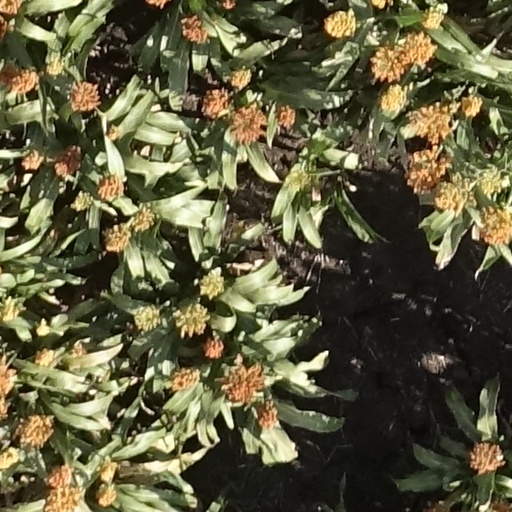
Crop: sorghum